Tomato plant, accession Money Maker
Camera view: vertical (180 deg); turntable rotation: 60 degrees
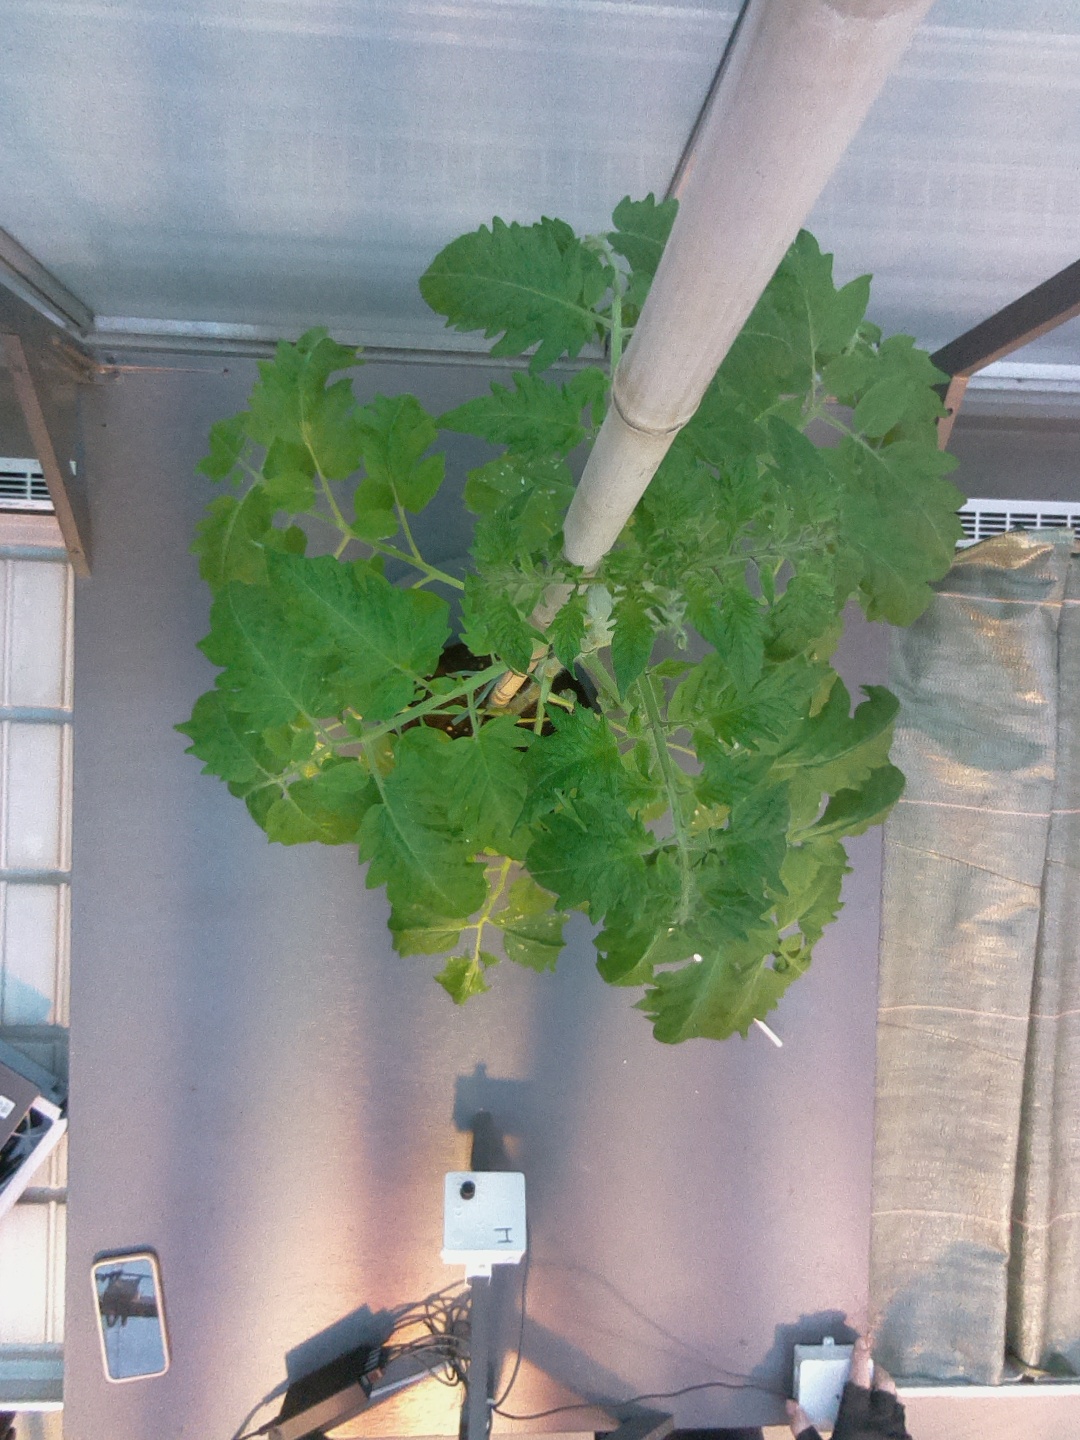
BBCH growth stage 61: 10%-20% of flowers open